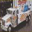
Label: truck